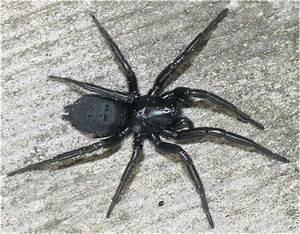
spider